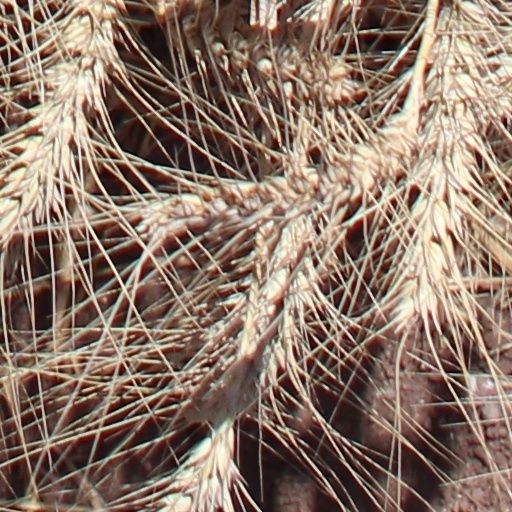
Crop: wheat